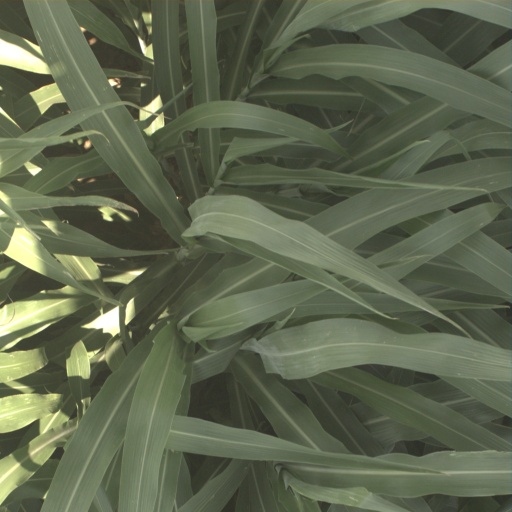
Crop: sorghum